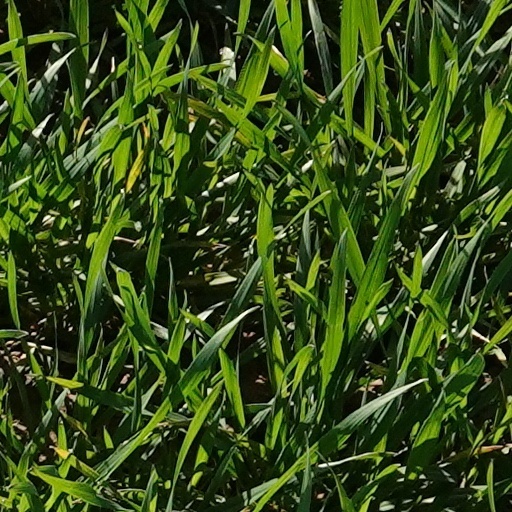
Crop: wheat